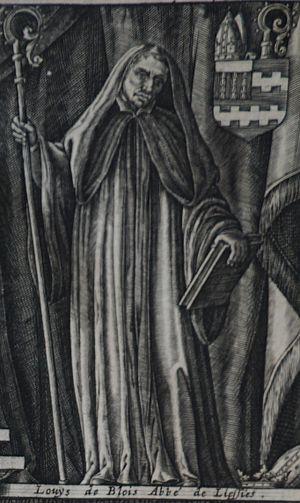
dessin issue de ""histoire de chatillon"" par Du Chesne."